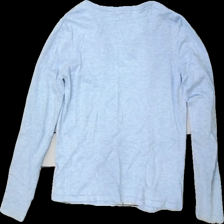
View: back
Type: Cardigan
Category: Ladies
Brand: Isolde
Colors: Blue
Material: 66% Viscose 34% Nylon
Cut: Regular
Size: S
Price range: 50-100
Recommended usage: Reuse
Description: Blue cardigan